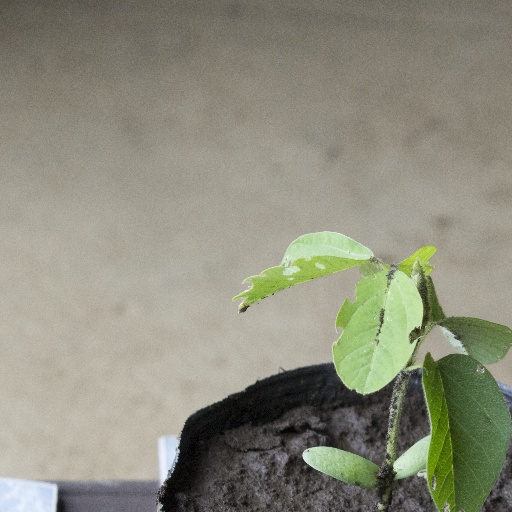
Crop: soybean